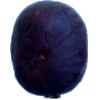
Label: fig